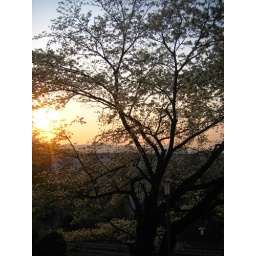
The same cherry tree outside my bedroom window, in the late afternoon.